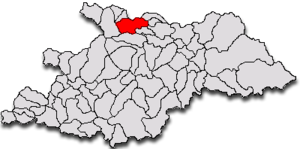
Sighetu Marmației ou Sighetul Marmației est une ville du nord-ouest de la Roumanie, au confluent de l'Iza et de la Tisa, à la frontière ukrainienne.